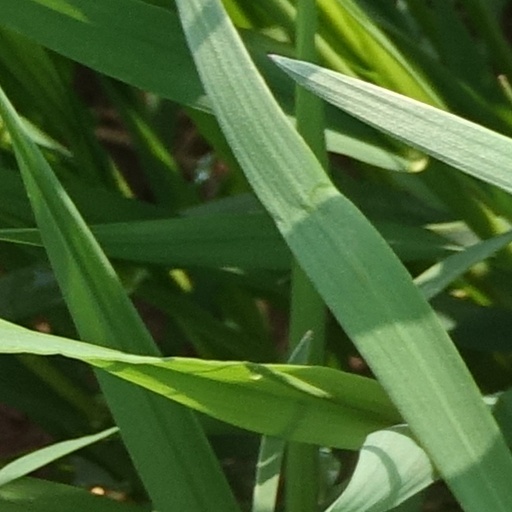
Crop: wheat